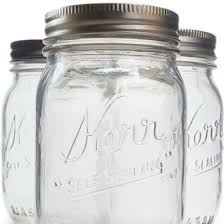
Label: glass